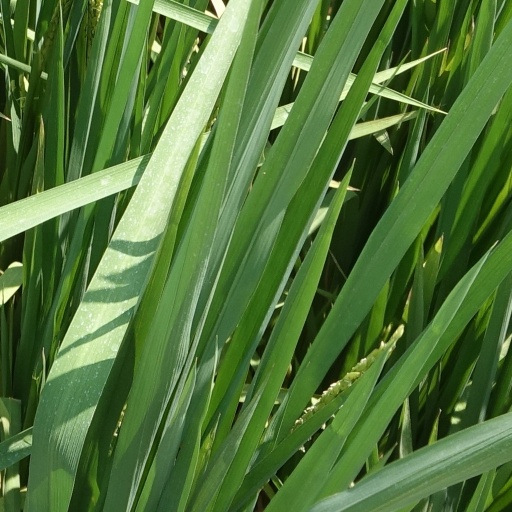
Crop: rice